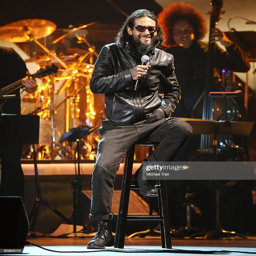
artist performs onstage during award category honoring musical artist held .